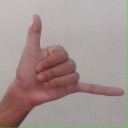
अक्षर: द